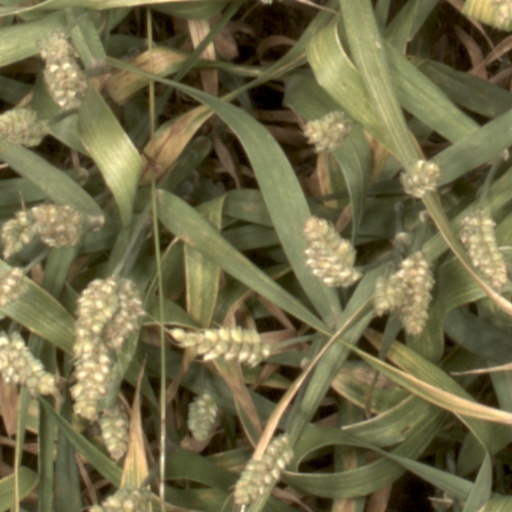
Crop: wheat